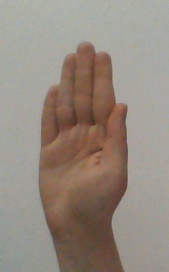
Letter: seen